1951 Asian Games

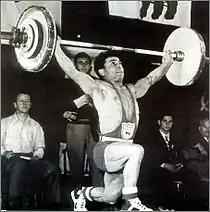
Mahmoud Namjoo of Iran won a gold medal in the Bantamweight (56 kg) category of weightlifting.

Athletes from eight participating NOCs won at least one medal, five of them winning at least one gold medal. Athletes from Japan earned the highest number of gold medals (24) and the most overall medals (60). Host nation India finished second with 15 golds and 51 overall medals as well as the most bronzes (20). Through 2010, it would be the best rank achieved by India in medal table in all succeeding Asian Games. Iran finished third with 8 golds and 16 overall medals. Three NOCs, Afghanistan, Nepal, and Thailand failed to earn any medals.